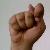
The image shows a hand gesture representing the letter 'T' in Indian Sign Language.